Question: Please indicate a possible affordance area of the golf_clubs that can be used for holding
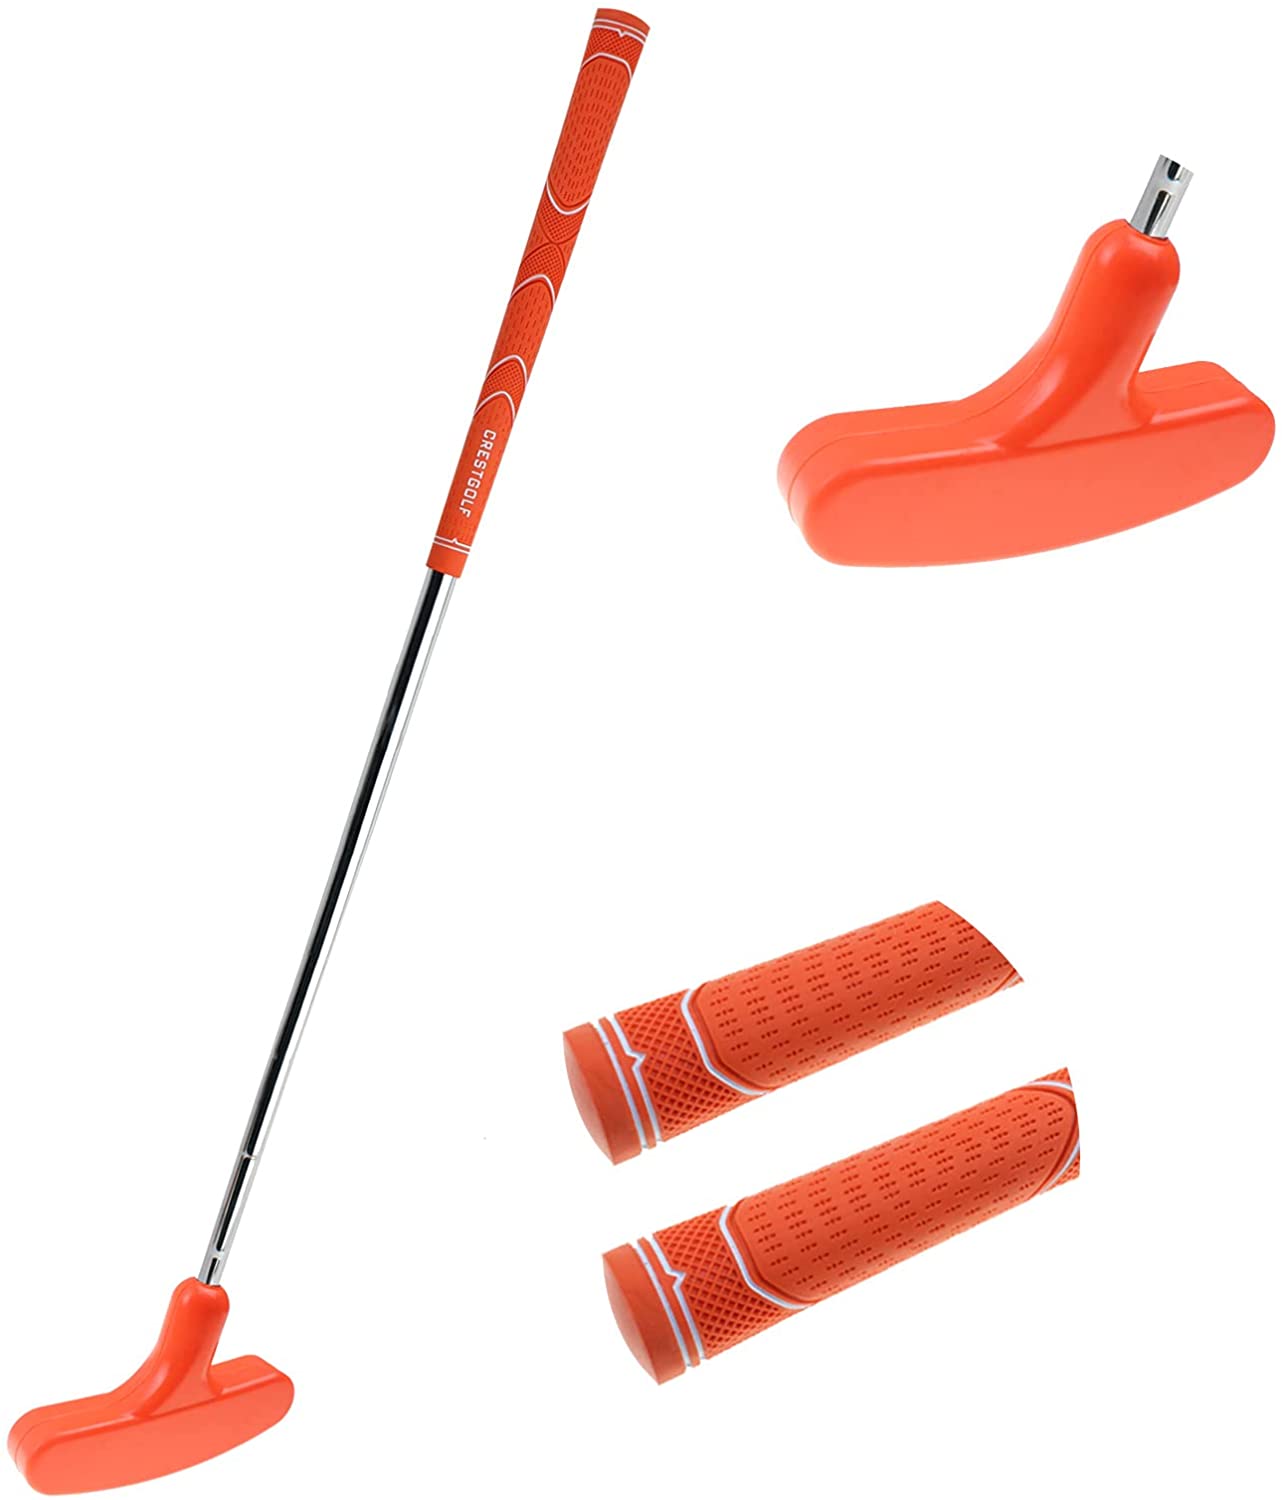
Answer: [406.06, 9.036, 656.813, 643.825]